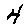
Label: 4